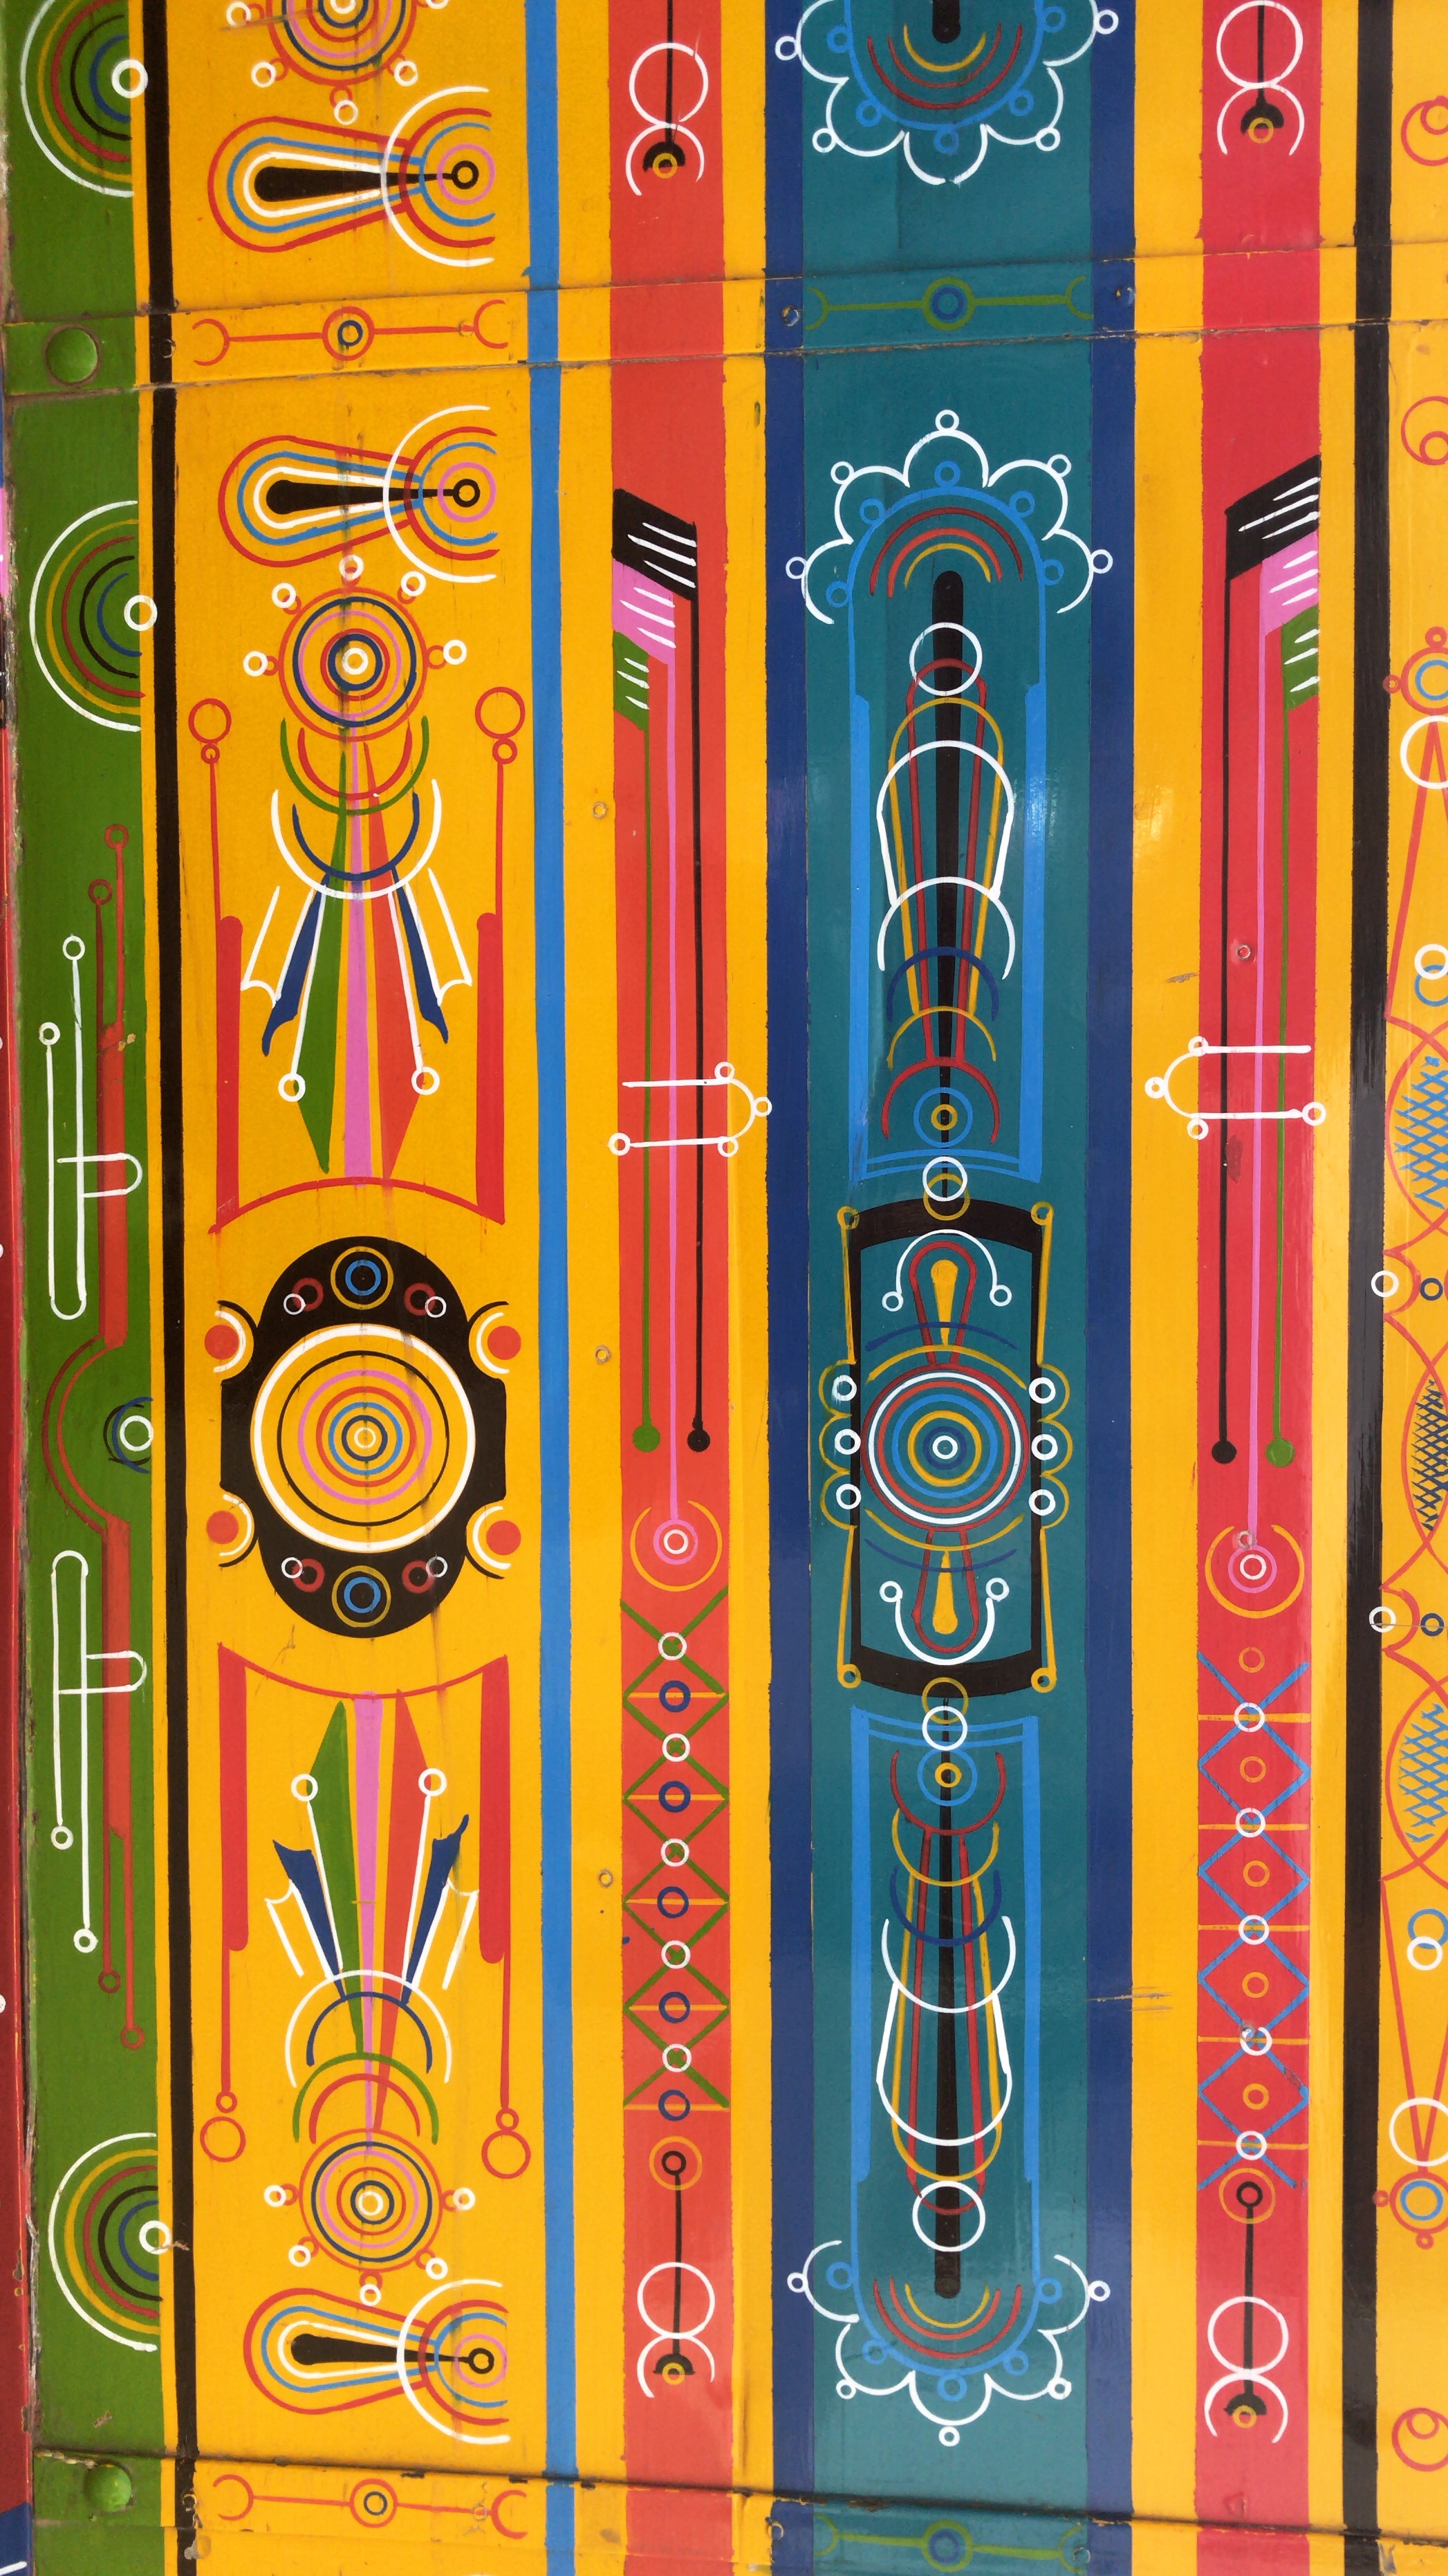
colombia, chiva, folk, art, visual arts